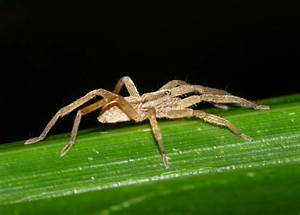
Label: ragno